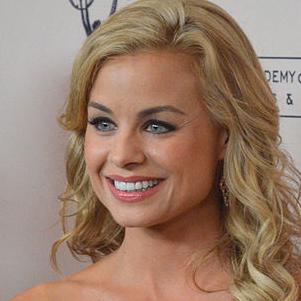
Age: 41